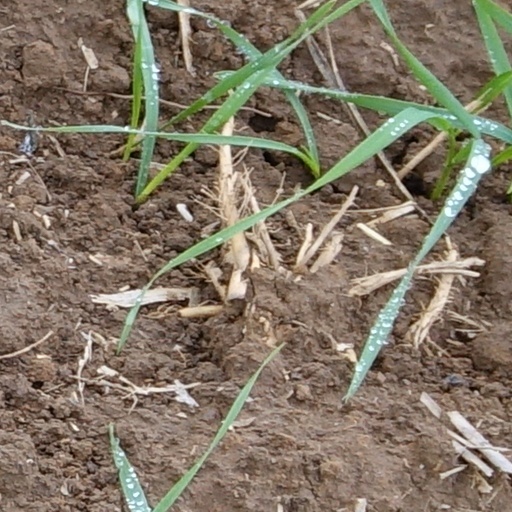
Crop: wheat